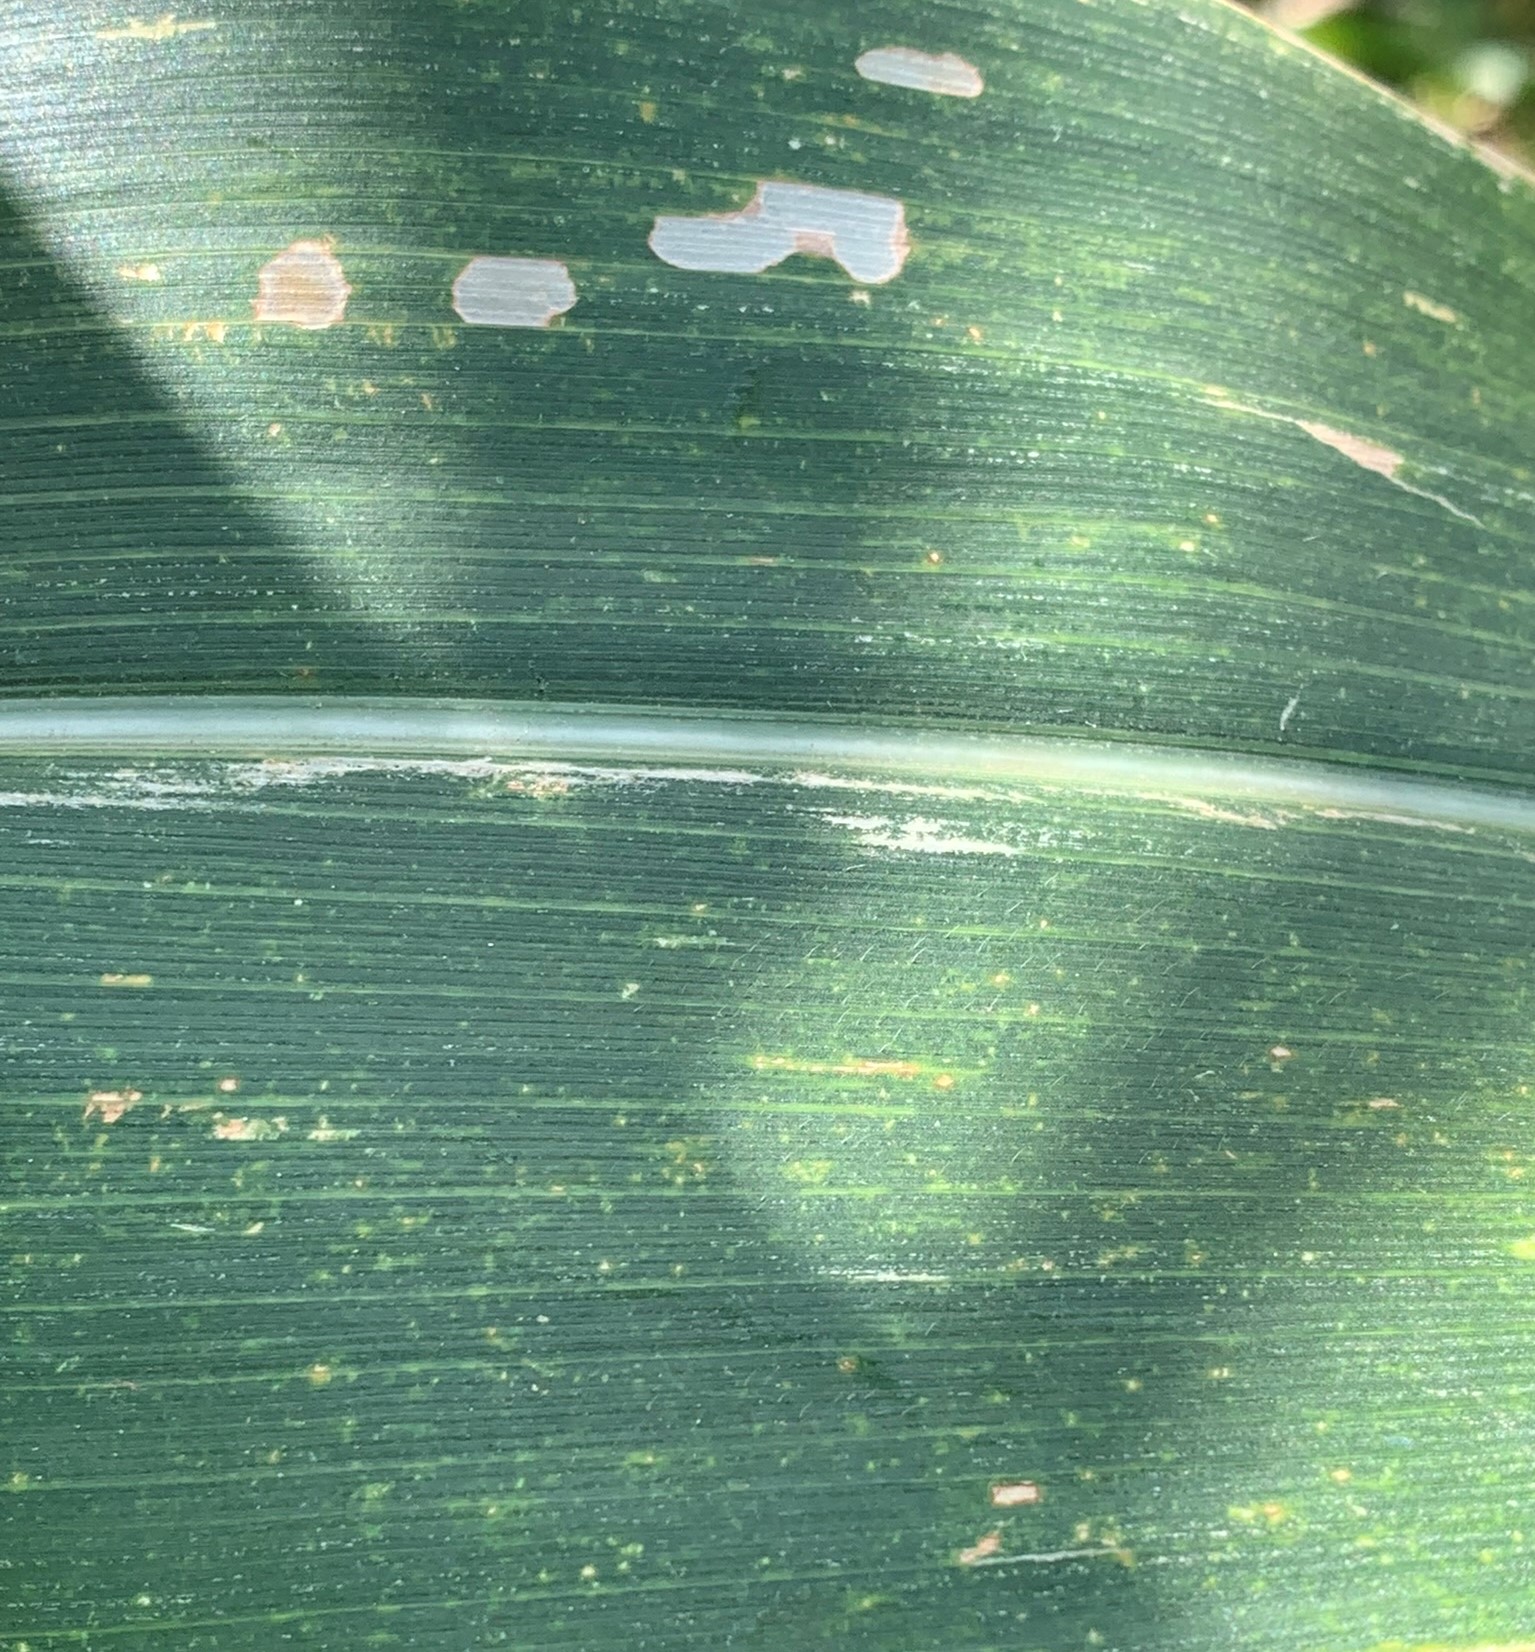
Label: MLN